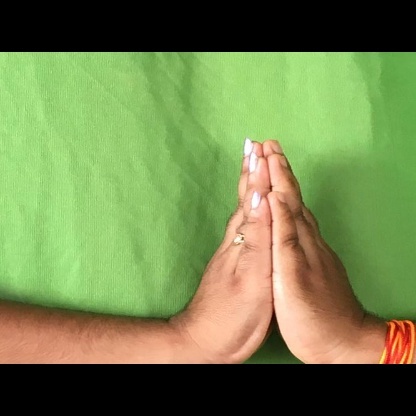
Mudra: Anjali